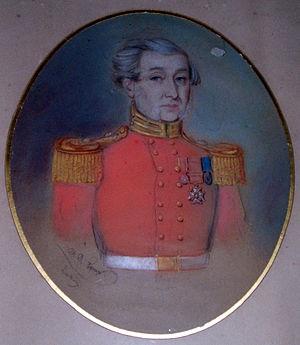
John Vaughan Thompson est un médecin et un naturaliste britannique, né le 19 novembre 1779 et mort le 21 janvier 1847 à Sydney.